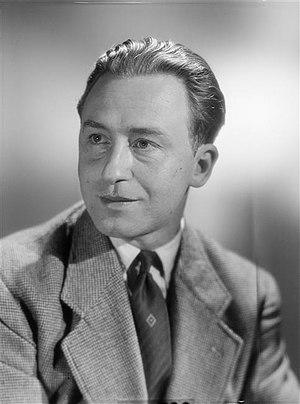
Michel de Saint-Pierre
Michel de Grosourdy de Saint-Pierre, né le 12 février 1916 à Blois et mort le 19 juin 1987 à Saint-Pierre-du-Val, est un écrivain et journaliste français, résistant pendant la Seconde Guerre mondiale, puis engagé politiquement en faveur d'options catholiques traditionalistes et conservatrices.